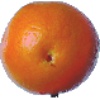
Label: Tangelo 1